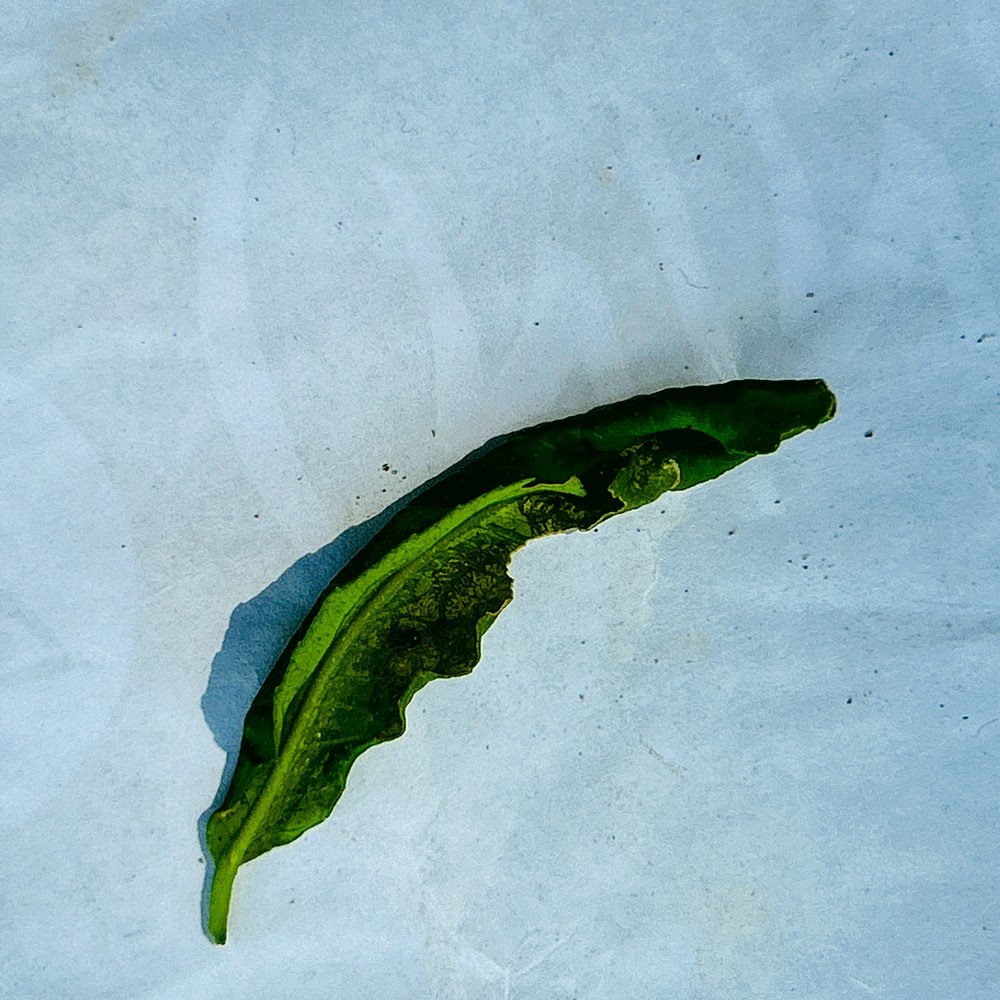
Label: Curl Virus